Alpine skiing at the 2018 Winter Olympics – Women's giant slalom

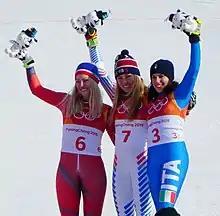
Ragnhild Mowinckel (silver) at left, gold is Mikaela Shiffrin at centre and bronze to Federica Brignone (right)

The Points list takes into average the best results of athletes per discipline during the qualification period (July 1, 2016 to January 21, 2018). Countries received additional quotas by having athletes ranked in the top 30 of the 2017–18 FIS Alpine Ski World Cup (two per gender maximum, overall across all events). After the distribution of B standard quotas (to nations competing only in the slalom and giant slalom events), the remaining quotas were distributed using the Olympic FIS Points list, with each athlete only counting once for qualification purposes. A country could only enter a maximum of four athletes for the event.